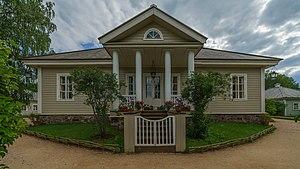
Le domaine de Mikhaïlovskoïe est un domaine seigneurial formé au XVIIIᵉ siècle dans le gouvernement de Pskov. Son nom provient d'un ancien monastère Saint-Michel situé sur le mont Savkina. C'était le domaine familial de l'écrivain Alexandre Pouchkine.
Le musée de Mikhaïlovskoïe, ou musée-réserve mémorial Pouchkine « Mikhaïlovskoïe » est un musée littéraire et une réserve naturelle d'État qui sont situés en Russie dans l'oblast de Pskov. Le musée se trouve autour du noyau de l'ancien domaine familial de l'écrivain Alexandre Pouchkine à Mikhaïlovskoïe.